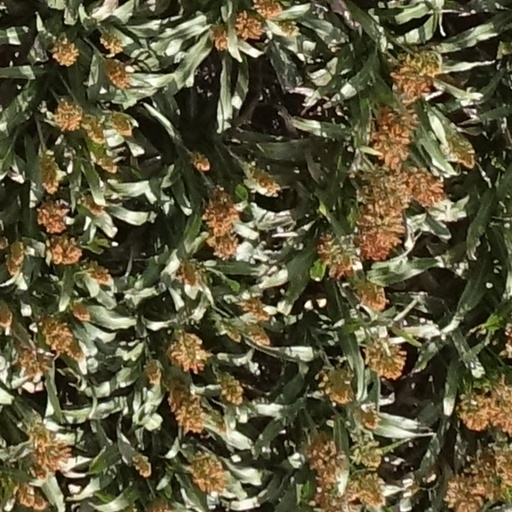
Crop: sorghum